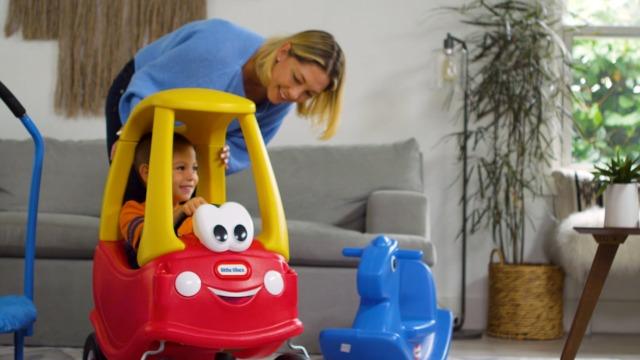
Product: Little Tikes Cozy Coupe, Classic Coupe
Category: Toys & Games | Tricycles, Scooters & Wagons | Ride-On Toys & Accessories
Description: Includes: working doors, steering wheel with working horn, moving, clicking ignition switch, gas cap open and closes, rugged, durable tires, front wheels spin 360 degrees.
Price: $44.44
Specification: ProductDimensions:29x16.5x15inches|ItemWeight:8pounds|ShippingWeight:18.1pounds(Viewshippingratesandpolicies)|DomesticShipping:ItemcanbeshippedwithinU.S.|InternationalShipping:ThisitemcanbeshippedtoselectcountriesoutsideoftheU.S.LearnMore|ASIN:B01LY451EC|Itemmodelnumber:642302M|Manufacturerrecommendedage:18months-5years